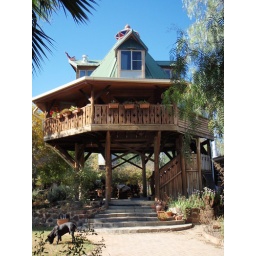
The little house in the sky is available to stay in. Very cute